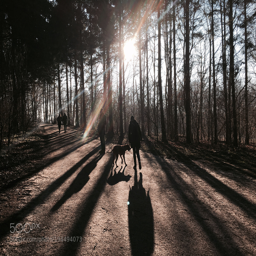
a walk in the woods